John Cena

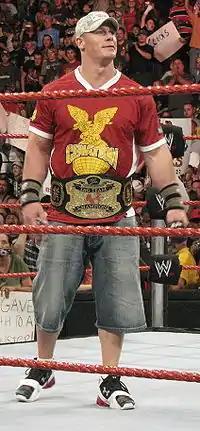
Cena is a four-time Tag Team Champion in WWE, including two World Tag Team Championships.

Cena resides in Land O' Lakes, Florida. He has often said that he does not want children because he would not want to be an absentee parent due to focusing on his career.